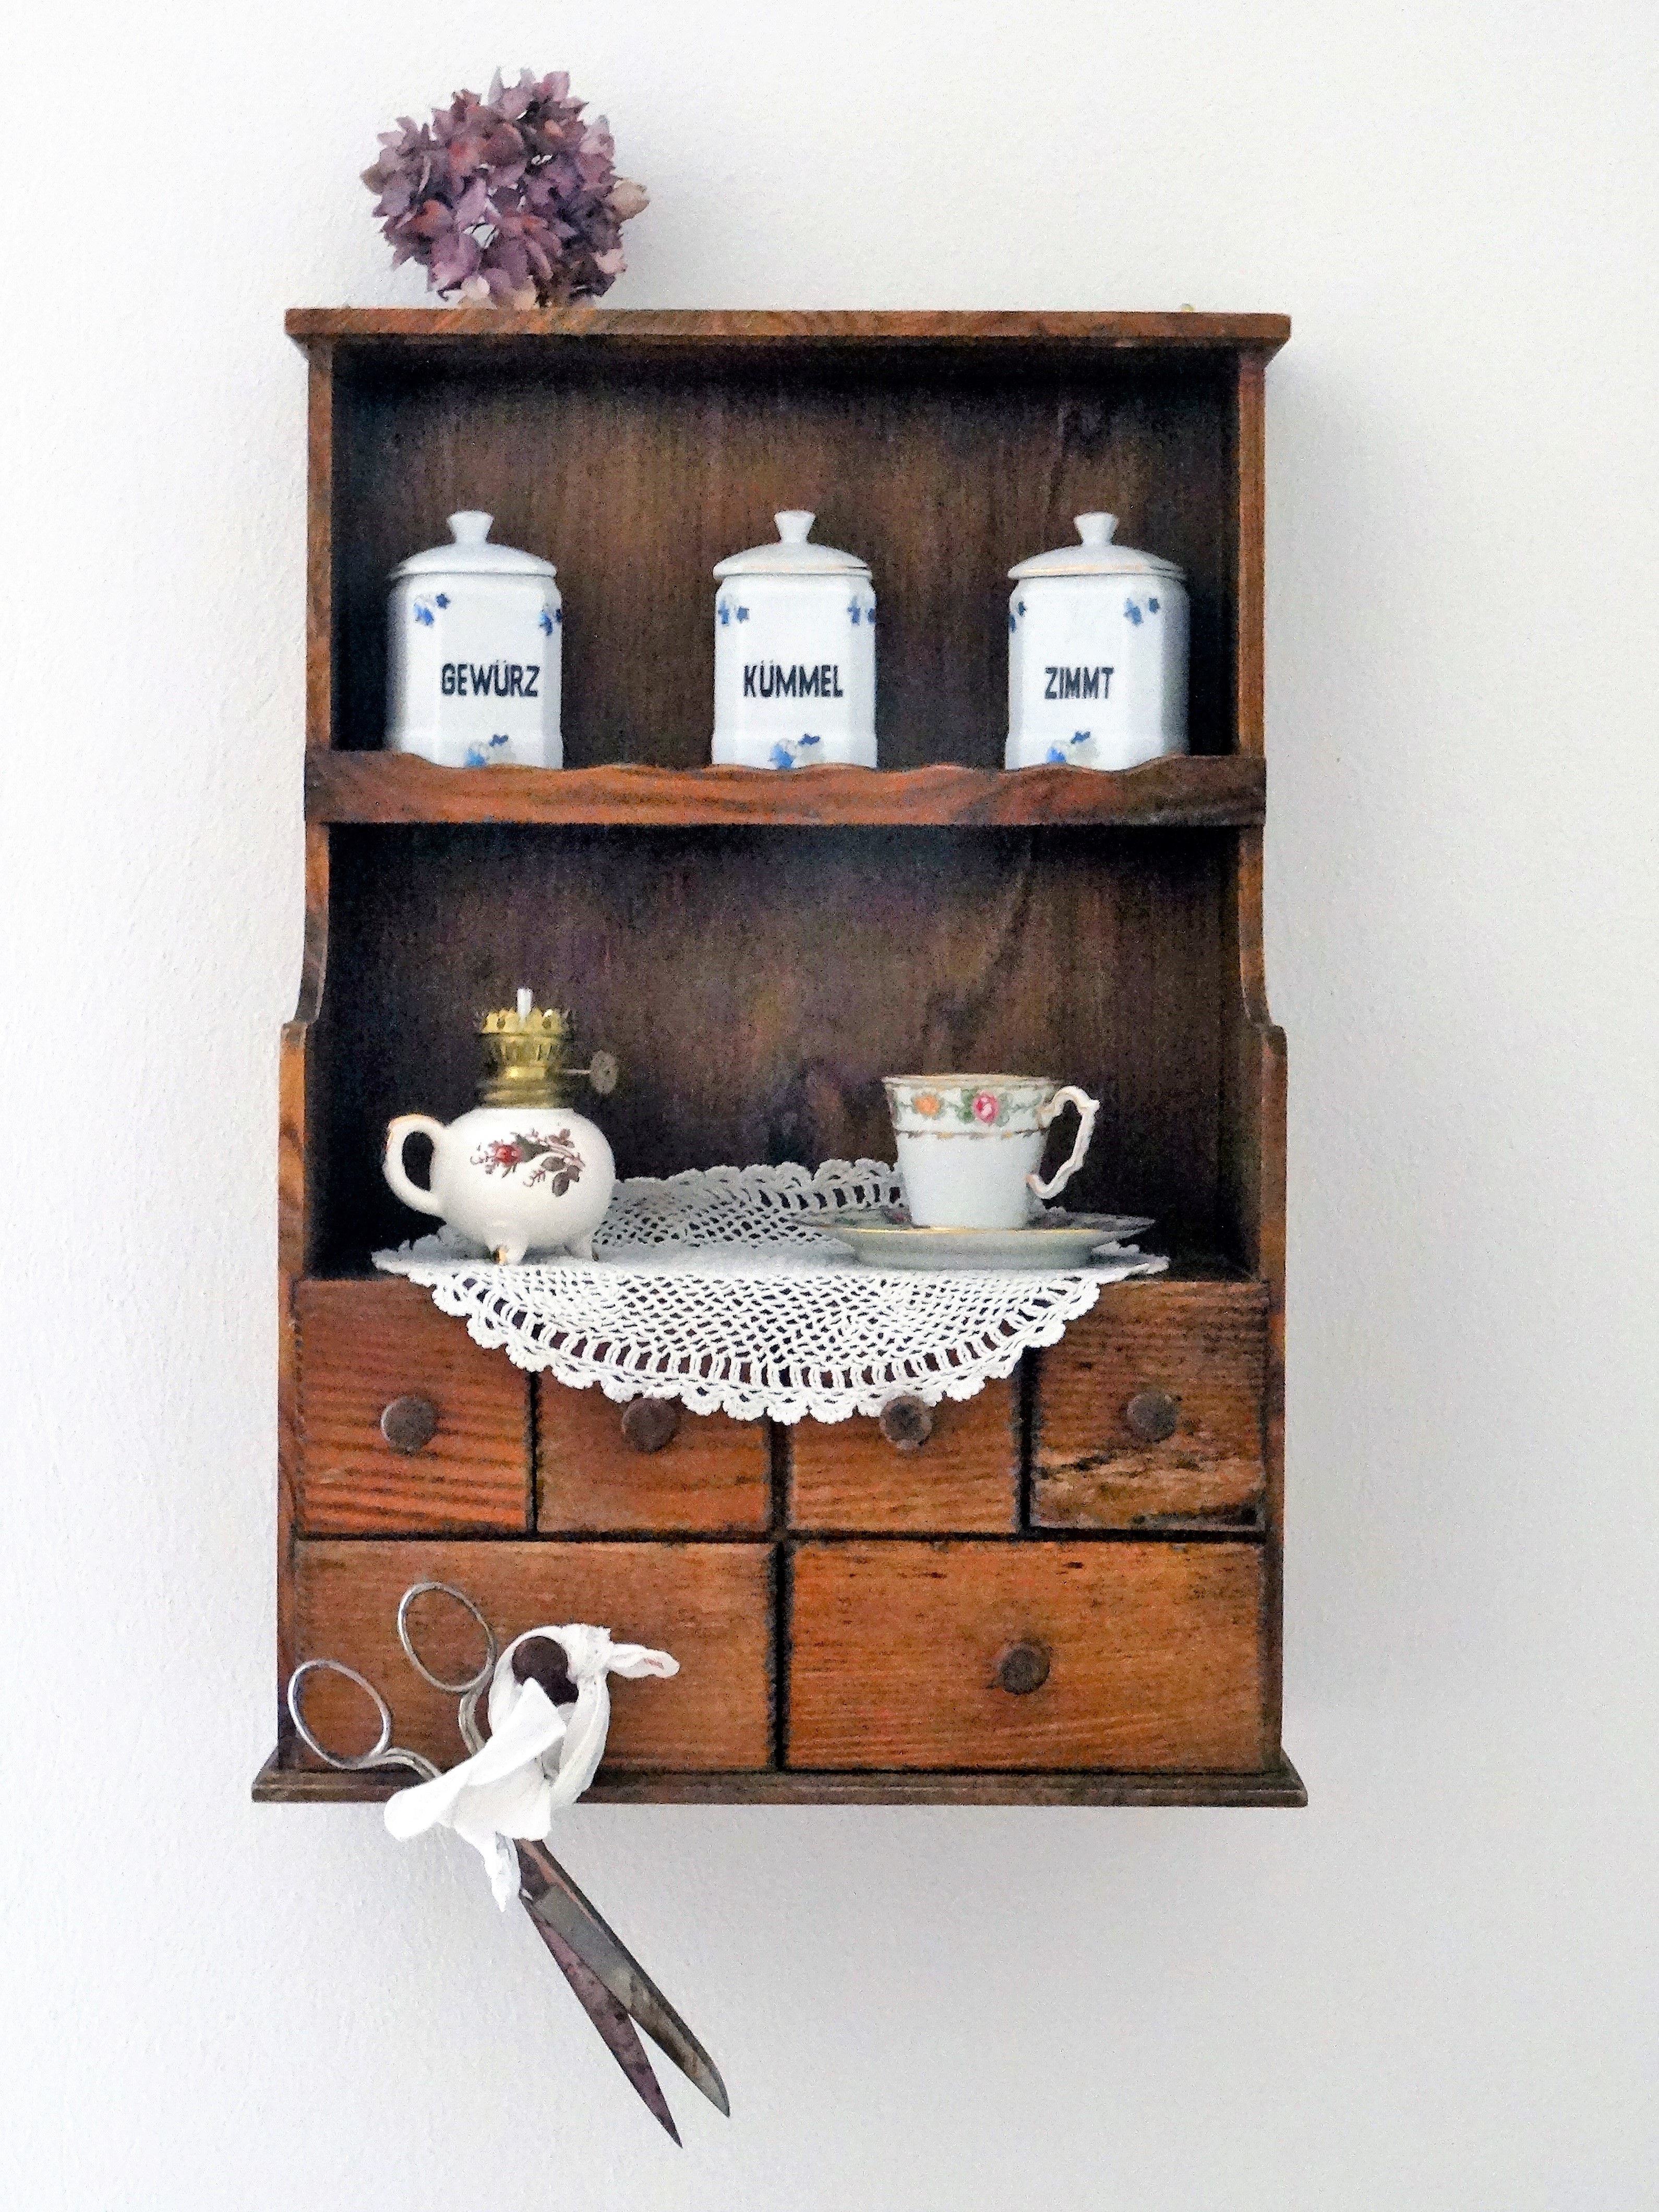
table, wood, vintage, antique, rustic, kitchen, shelf, furniture, room, drawer, bookcase, farmhouse, nostalgic, shelving, chest of drawers, spice cabinet